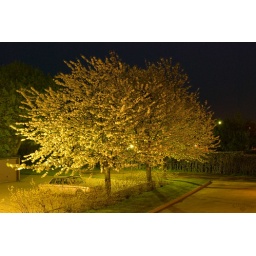
Cherry trees in street lights